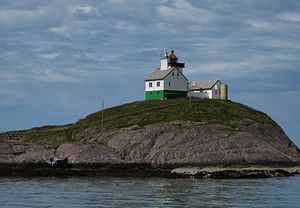
Asenvågøy fyr
Asenvågøy fyr 2010